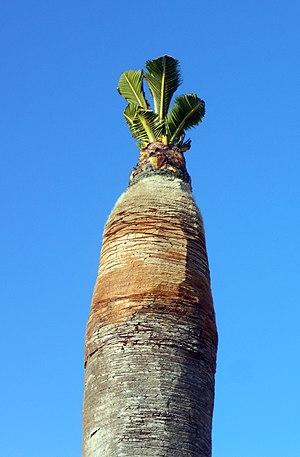
Le charançon rouge des palmiers est une espèce d'insectes coléoptères appartenant à la famille des Dryophthoridae, à la sous-famille des Rhynchophorinae, tribu des Rhynchophorini, et du genre Rhynchophorus.